Edward Robert Hughes

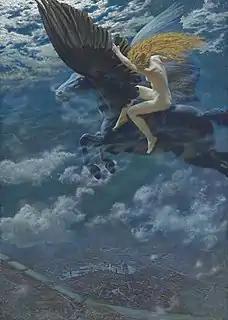

Hughes held several important offices within the artistic community over his lifetime, such as becoming a member of the Art Workers Guild in 1888, and was on their committee from 1895 to 1897. He was elected to Associate Membership of the Royal Watercolour Society (ARWS) on 18 February 1891, and he chose as his diploma work for election to full membership a mystical piece (Oh, What's That in the Hollow?) inspired by a verse by Christina Rossetti entitled "Amor Mundi". His painting "A Witch" was given by the Royal Watercolour Society to King Edward VII and Queen Alexandra to mark the coronation in 1902. This work is based on his illustration entitled "The Demon transporting Isabella to Ortodosia" in W. G. Waters's "The Italian Novelists" published in 1901. In later years Hughes served as the Vice-President of the RWS before leaving in 1903.Throughout his career, E. R. Hughes exhibited his works in several galleries around London: Dudley Gallery, Grosvenor Gallery, New Gallery, The Royal Academy, and toward the end of his career he exhibited with The Royal Society of Painters in Water Colours (RWS).